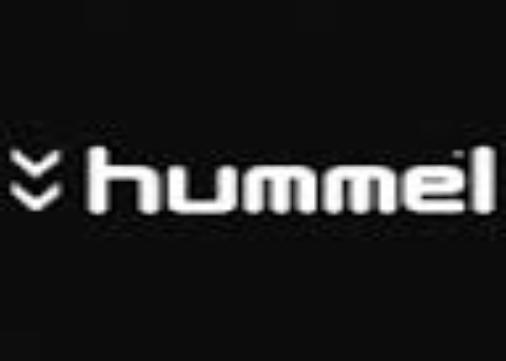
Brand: Hummel-1
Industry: Clothes